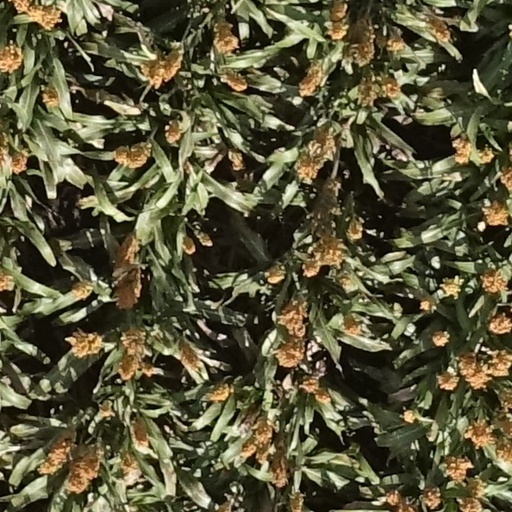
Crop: sorghum